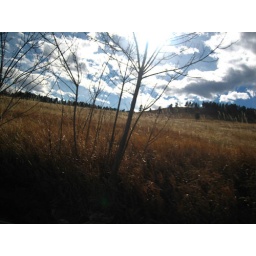
sky from car near flatirons